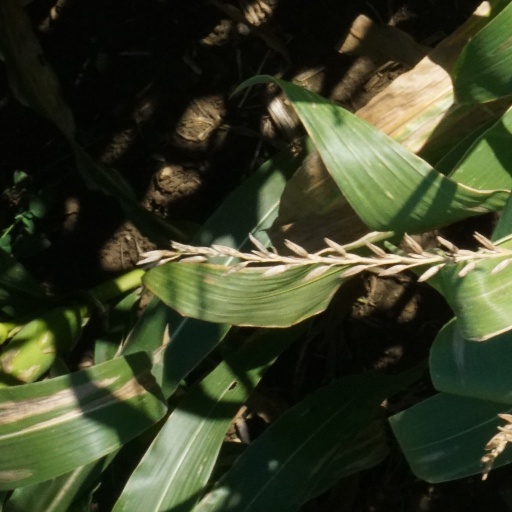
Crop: maize; corn